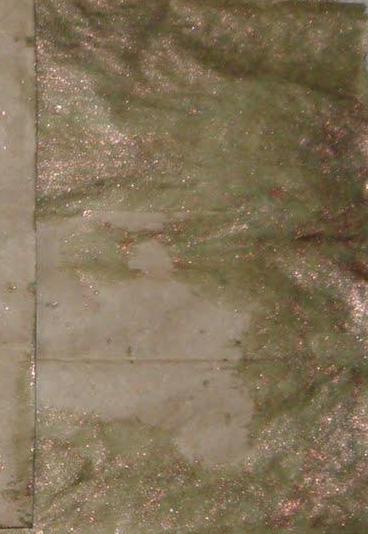
Texture: stained